Plutiškės Eldership

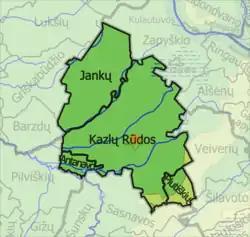
Elderships of Kazlų Rūda Municipality

The Plutiškės Eldership is an eldership of Lithuania, located in the Kazlų Rūda Municipality. Its center is the village of . In 2021 its population was 585.